Otto Forster

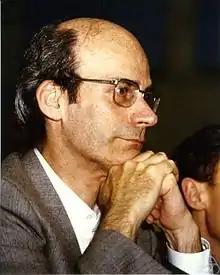
Otto Forster in Mathematisches Forschungsinstitut Oberwolfach 1987

Forster received his "Diplom" in 1960 from Ludwig Maximilian University of Munich. There he received in 1961 his doctorate. His thesis "Banachalgebren stetiger Funktionen auf kompakten Räumen" (Banach algebras of continuous functions on compact spaces) was supervised by Karl Stein. In 1965 Forster also completed his habilitation in Munich. After spending the academic year 1966–1967 at the Institute for Advanced Study and the academic year 1967–1968 as a substitute professor at the University of Göttingen, he became a full professor at the University of Regensburg in 1968. In 1968–1969 he was a visiting professor at the University of Geneva. In 1975 he moved to the University of Münster. Since 1982 he has been a professor at the Mathematical Institute of the Ludwig Maximilian University of Munich. Even after his retirement in summer 2005, he still regularly offers lectures for advanced students.